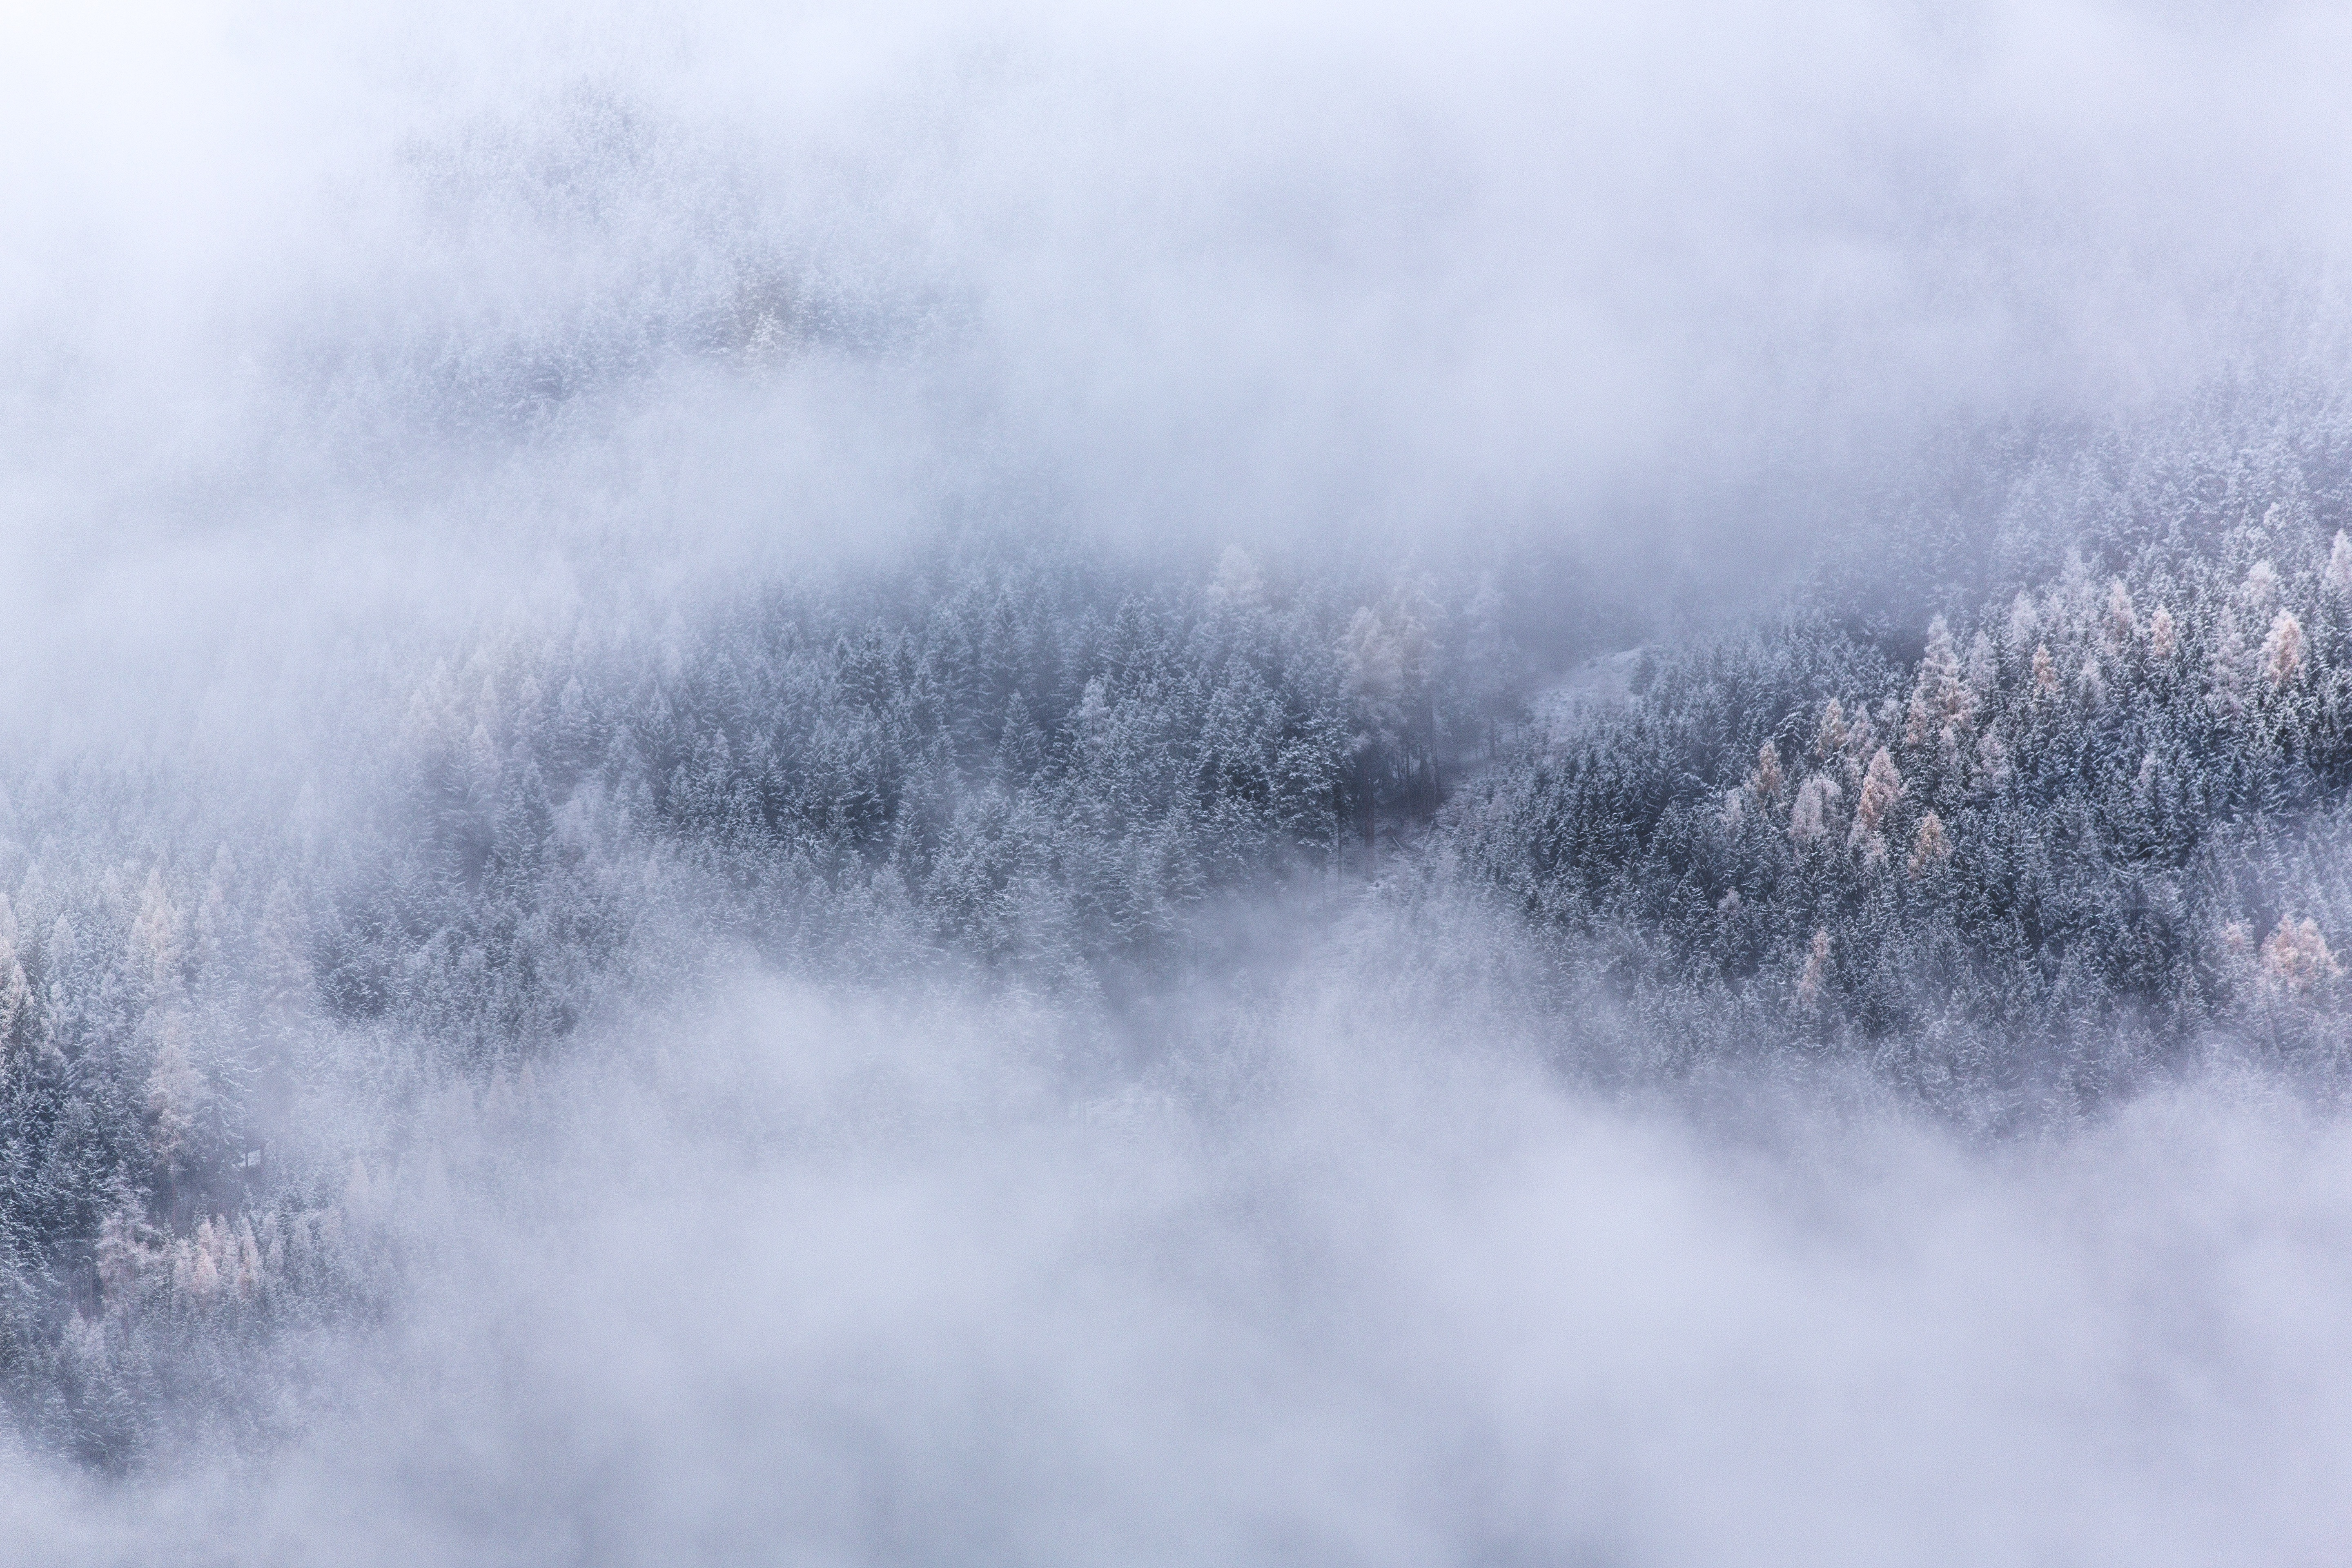
landscape, tree, nature, forest, grass, mountain, snow, winter, cloud, sky, fog, mist, sunlight, morning, wave, frost, atmosphere, foggy, weather, season, trees, freezing, atmospheric phenomenon, atmosphere of earth